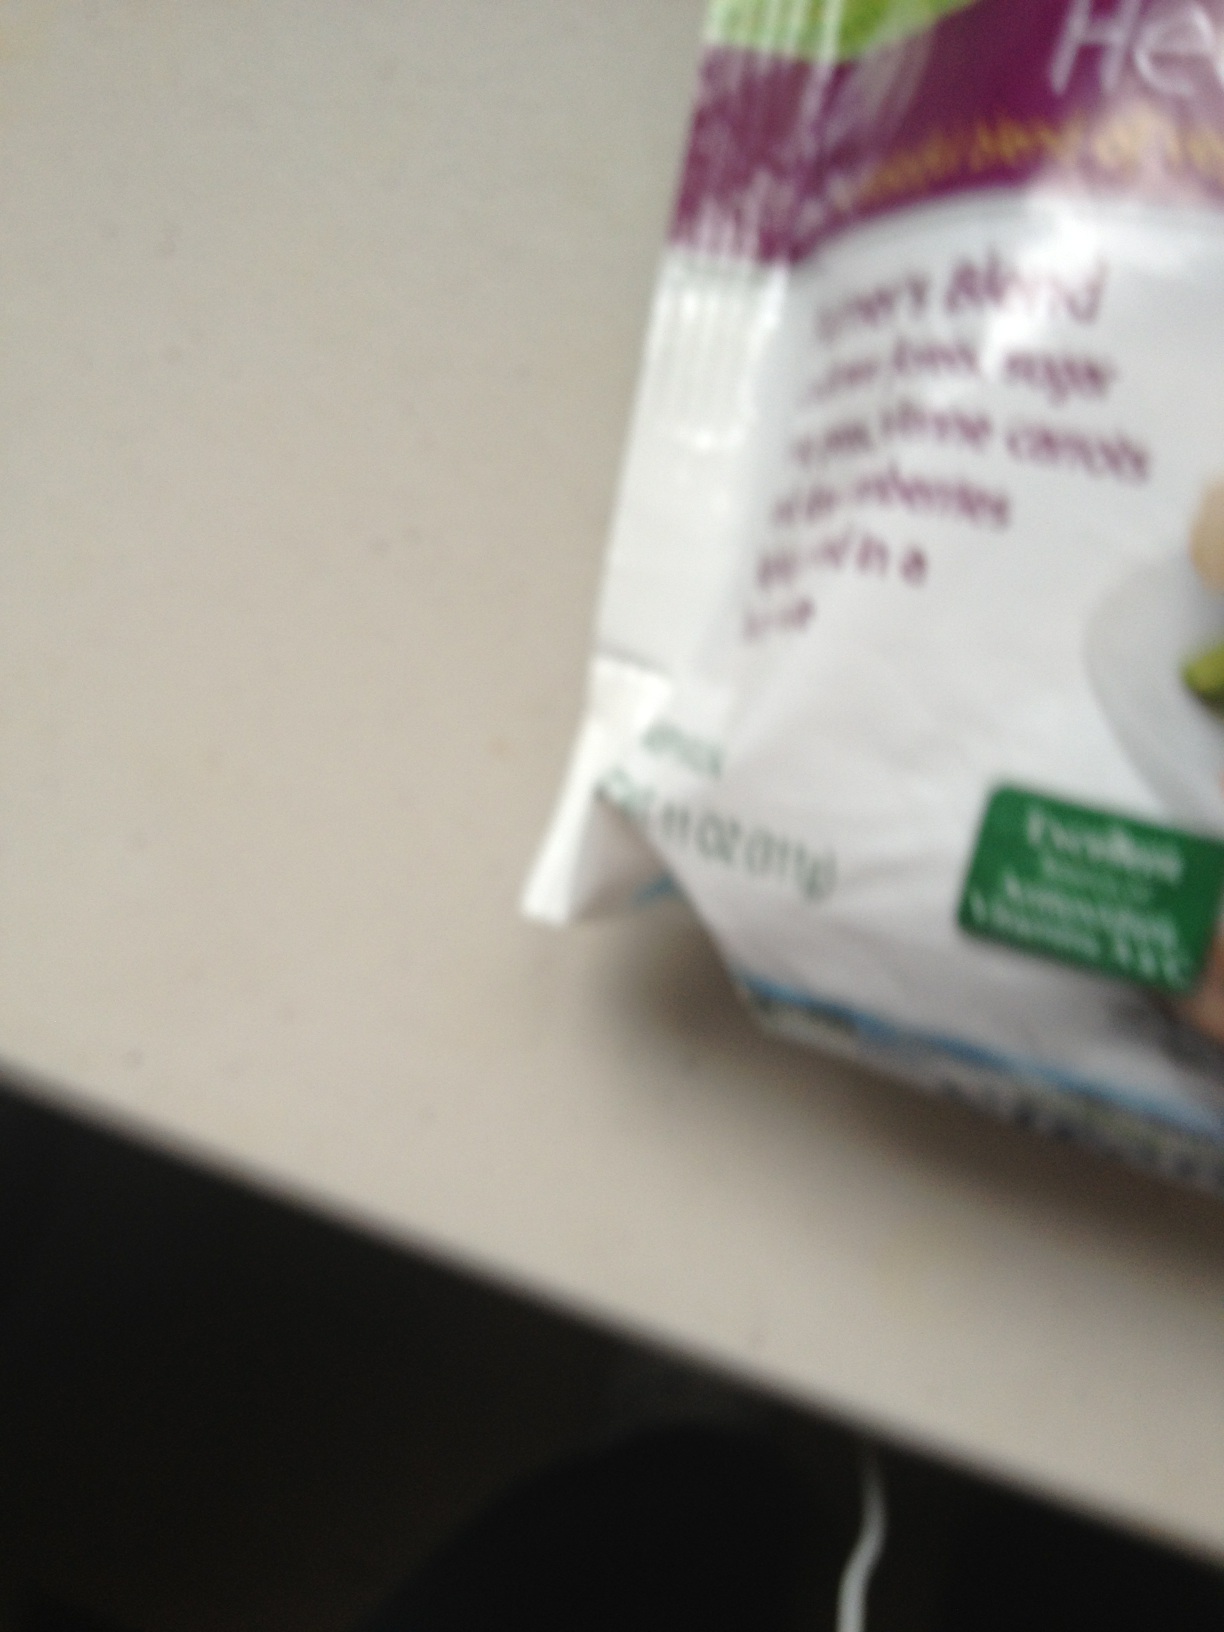Question: What kind of vegetable is this?
Answer: unanswerable